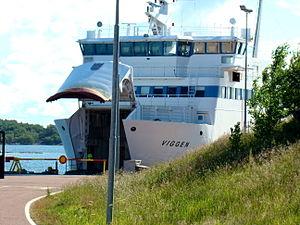
Brändö est une municipalité du territoire d'Åland, territoire finlandais autonome situé en mer Baltique ayant le suédois comme seul langue officielle. 88,4 % de la population de Brändö a pour langue maternelle le suédois.